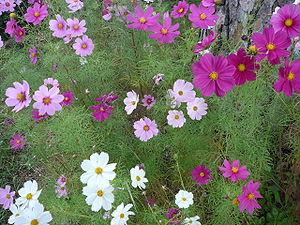
Les cosmos sont des plantes annuelles du genre Cosmos, originaire du Mexique. Leur hauteur varie entre 35 et 120 centimètres, selon les variétés. La floraison s'étale du début de l'été jusqu'aux gelées de l'automne ; ils sont résistants aux gelées légères ; on les plante en massifs, bordures, dans des bacs ou dans des rocailles.